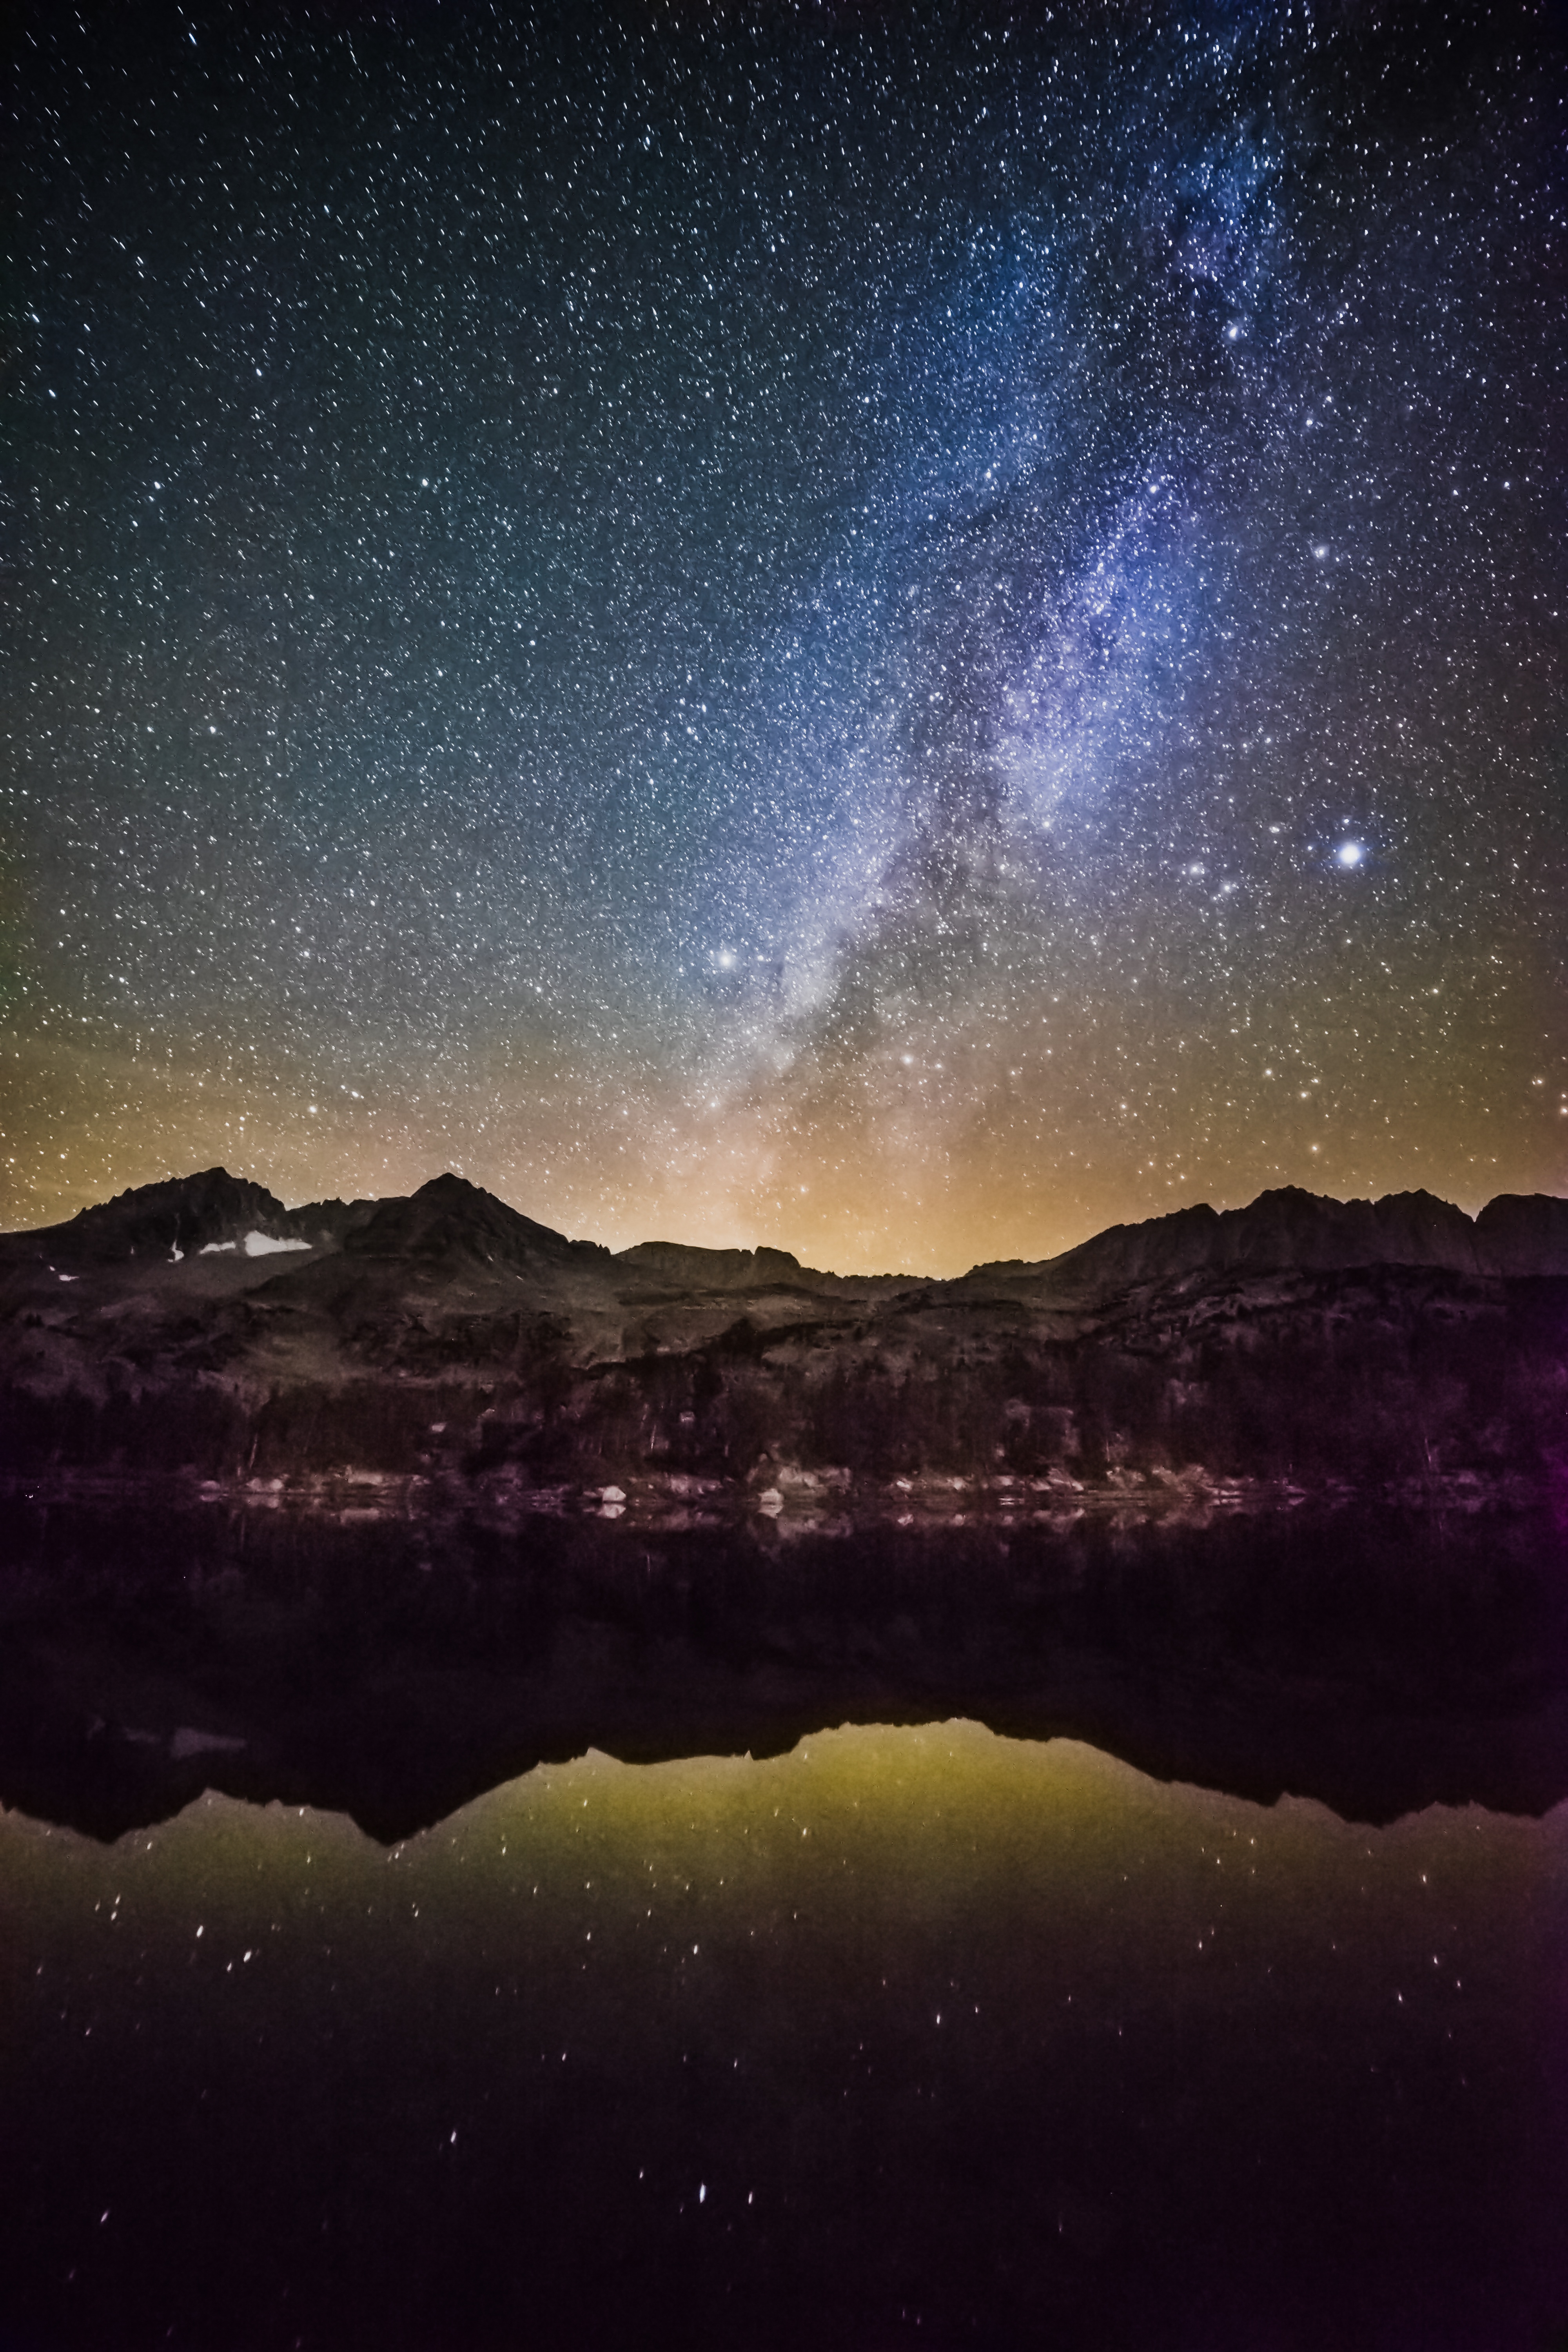
sky, night, star, milky way, atmosphere, space, galaxy, nebula, outer space, astronomy, midnight, astronomical object, spiral galaxy